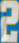
Number: 2